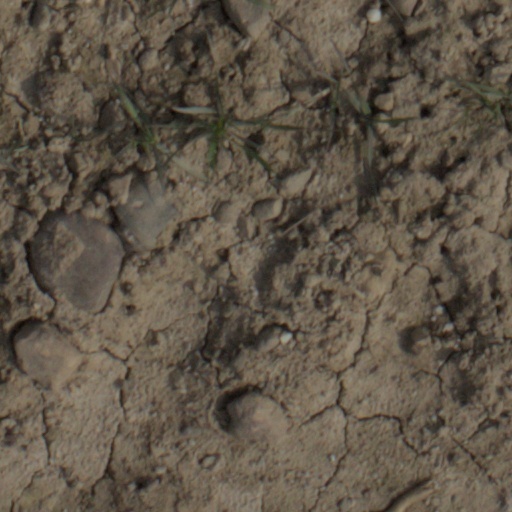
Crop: wheat